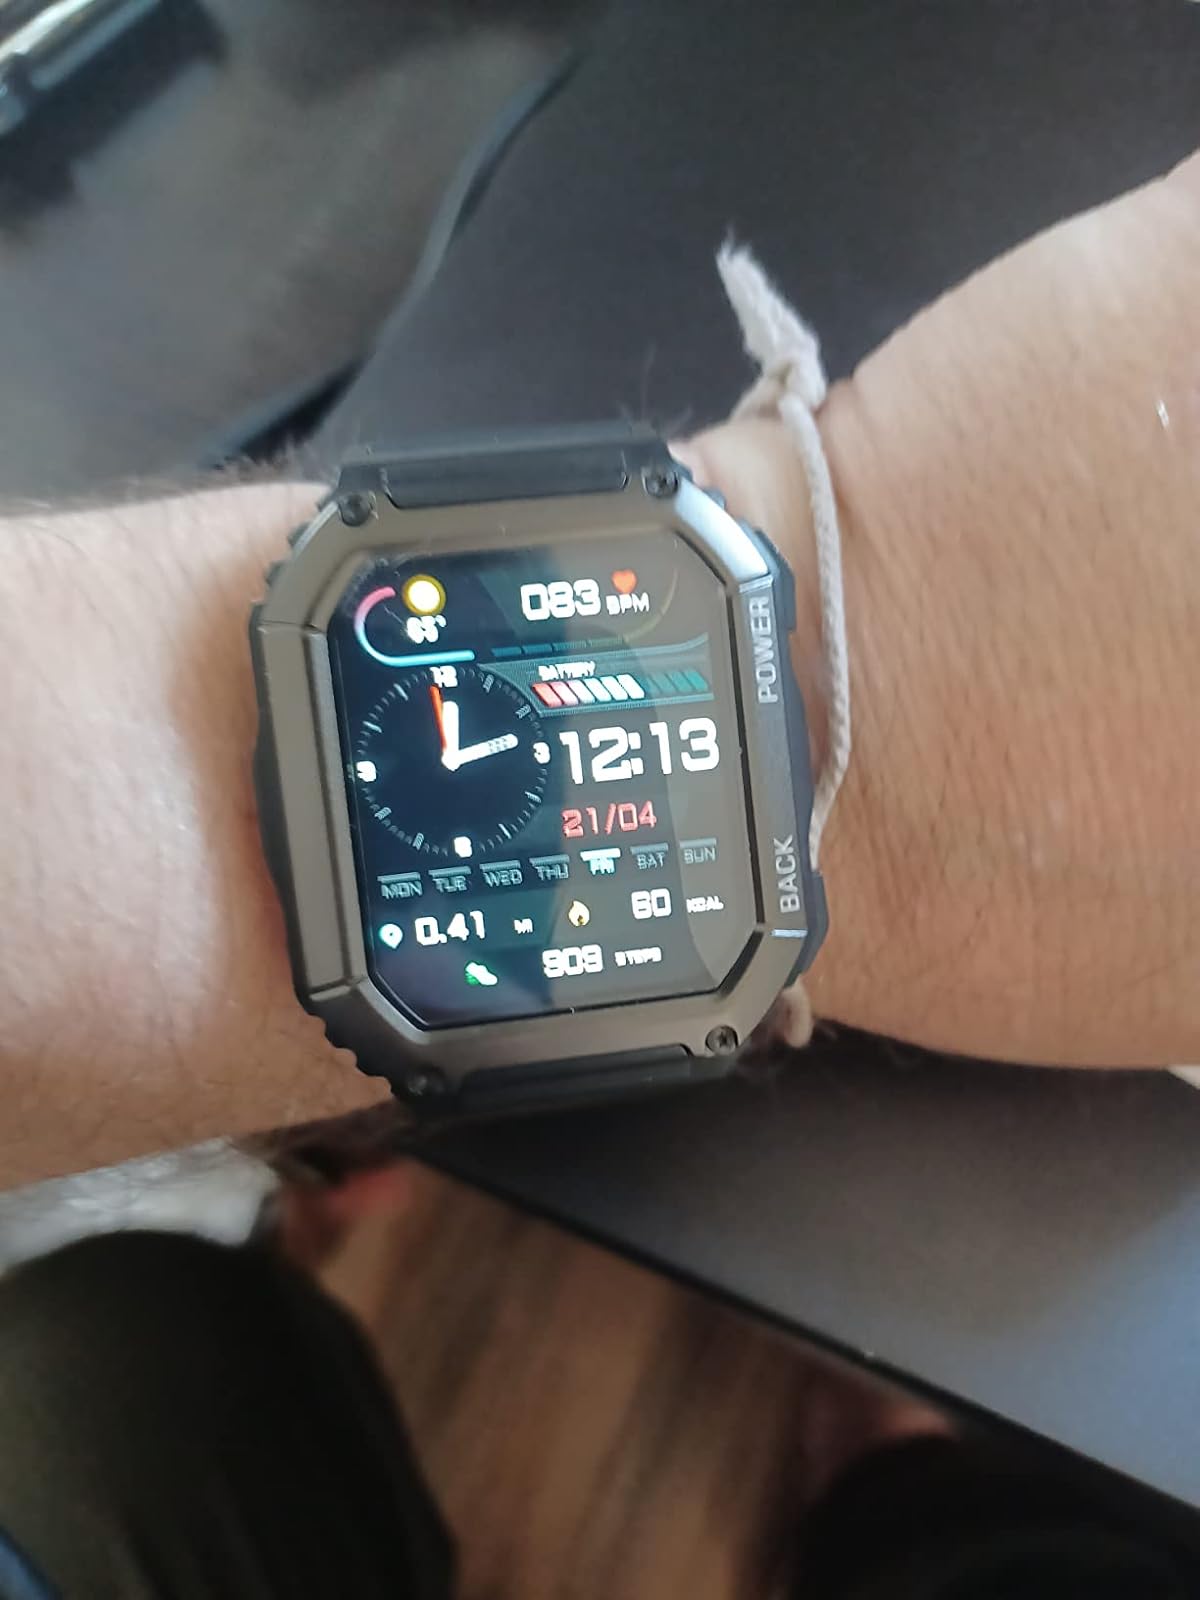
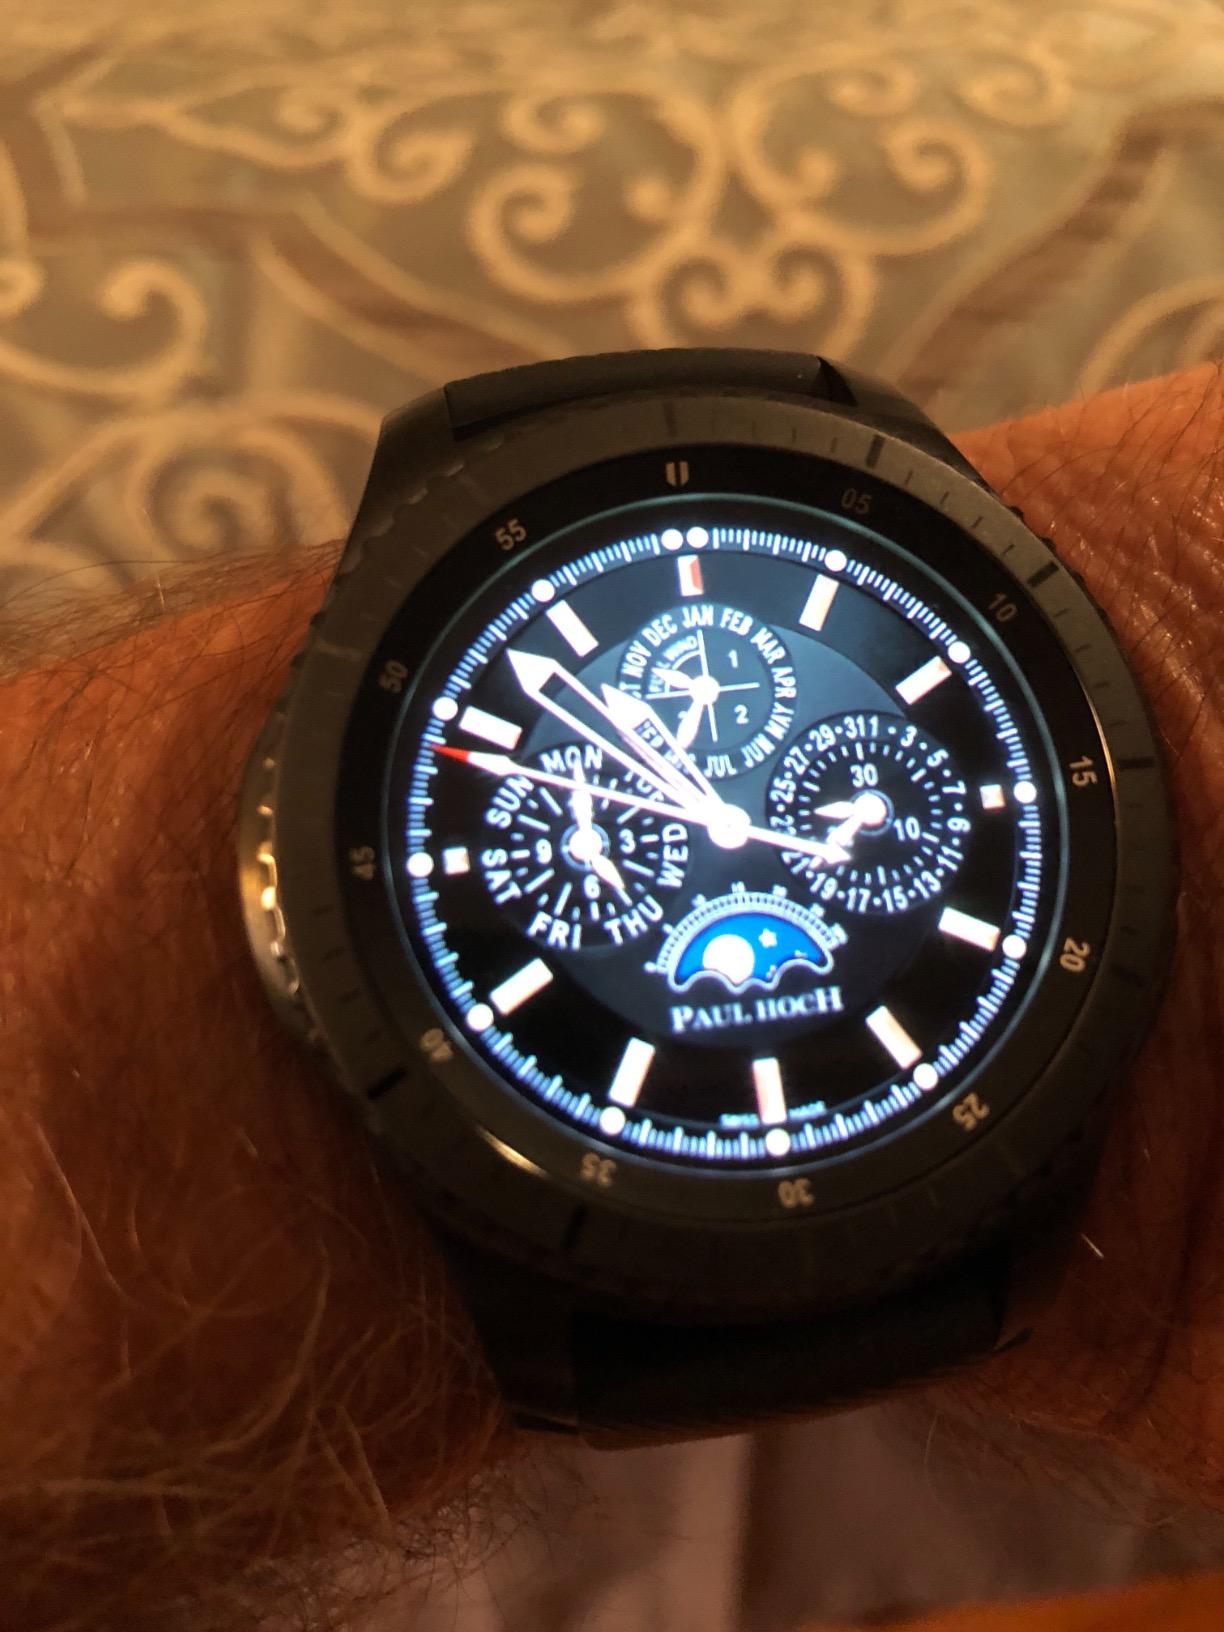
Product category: smartwatch
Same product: no